Happy Chandler

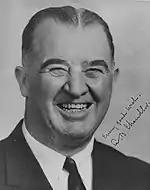
Chandler as governor.

In early 1946, Jorge Pasquel and his four brothers, who owned the Mexican League, siphoned campaign funds from the upcoming Mexican presidential election and used them to offer large salaries and signing bonuses to American baseball players. In some cases, the offers were triple the salaries being paid in the Major Leagues. Chandler deterred players from considering Mexican League offers by imposing a five-year ban from Major League Baseball to anyone who played in the Mexican League and did not return by April 1, 1946. In all, eighteen players played for the Mexican league despite the ban, including Mickey Owen, Max Lanier, and Sal Maglie. Vern Stephens initially agreed to play in Mexico as well but returned before Chandler's deadline. Ted Williams, Stan Musial, and Phil Rizzuto were also offered lucrative contracts and incentives, but all eventually declined to play in Mexico.